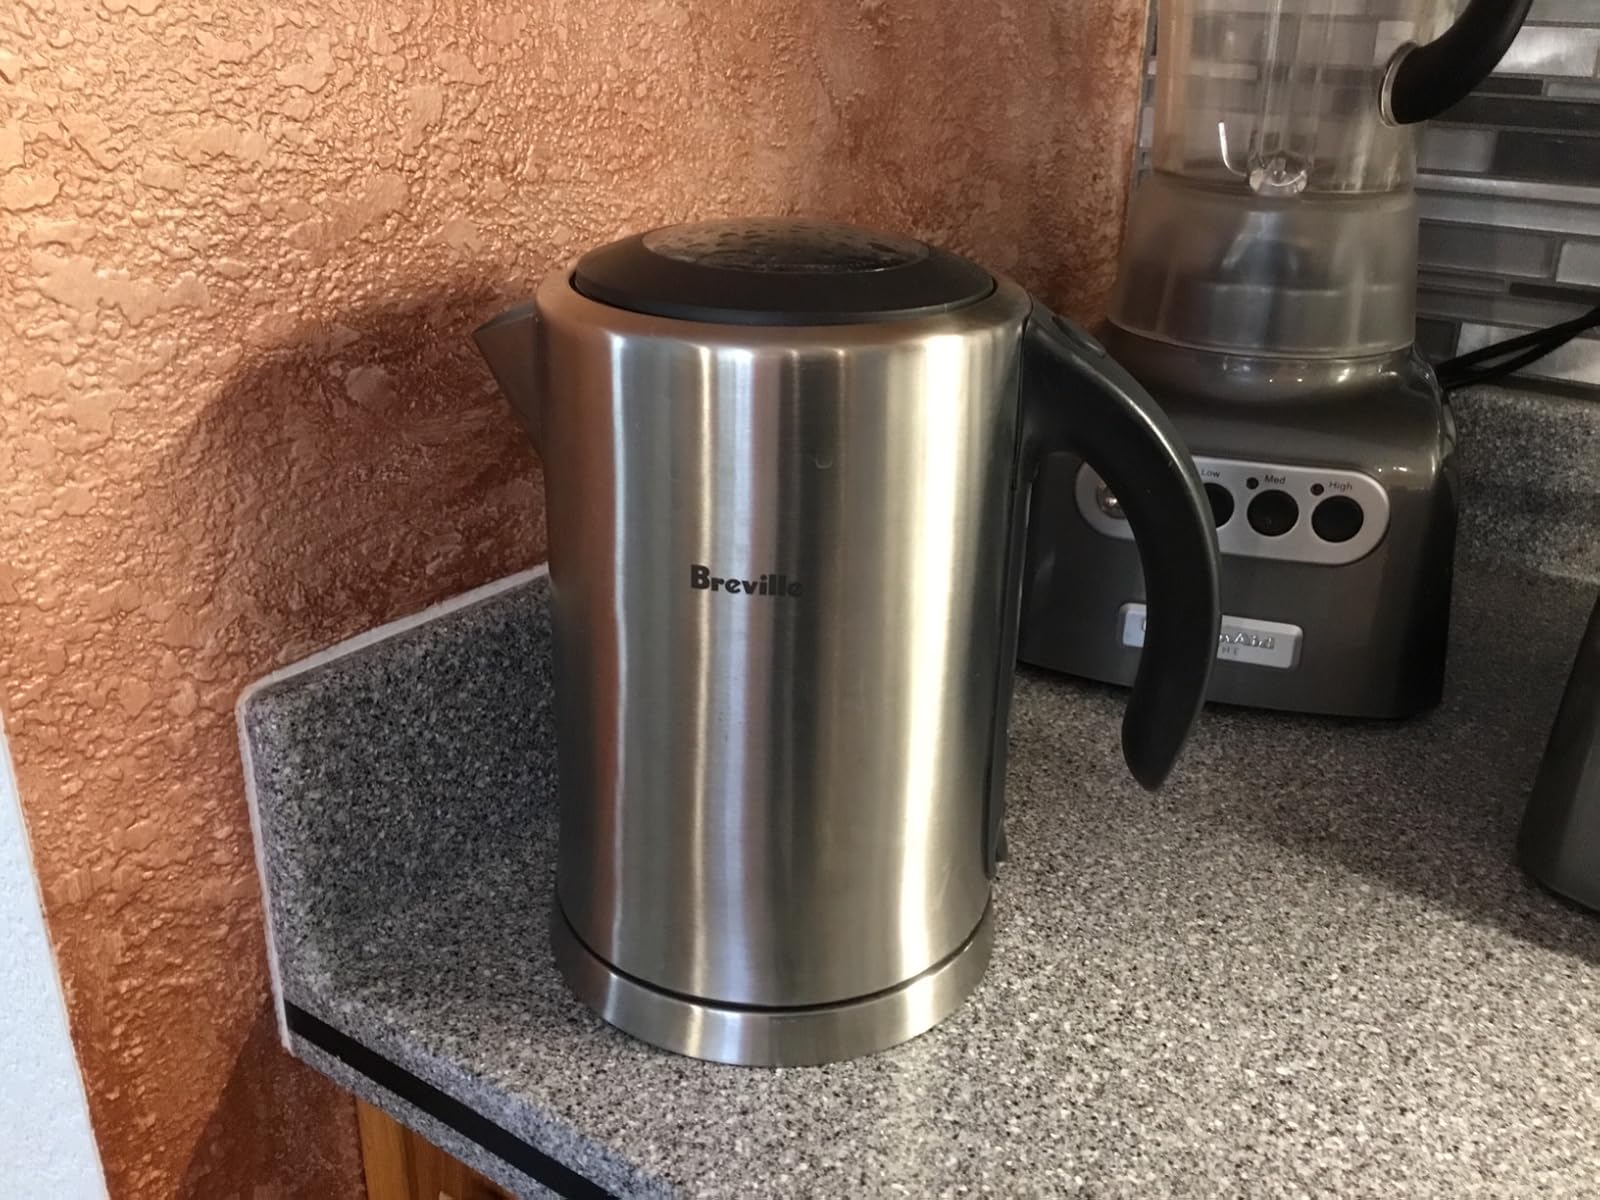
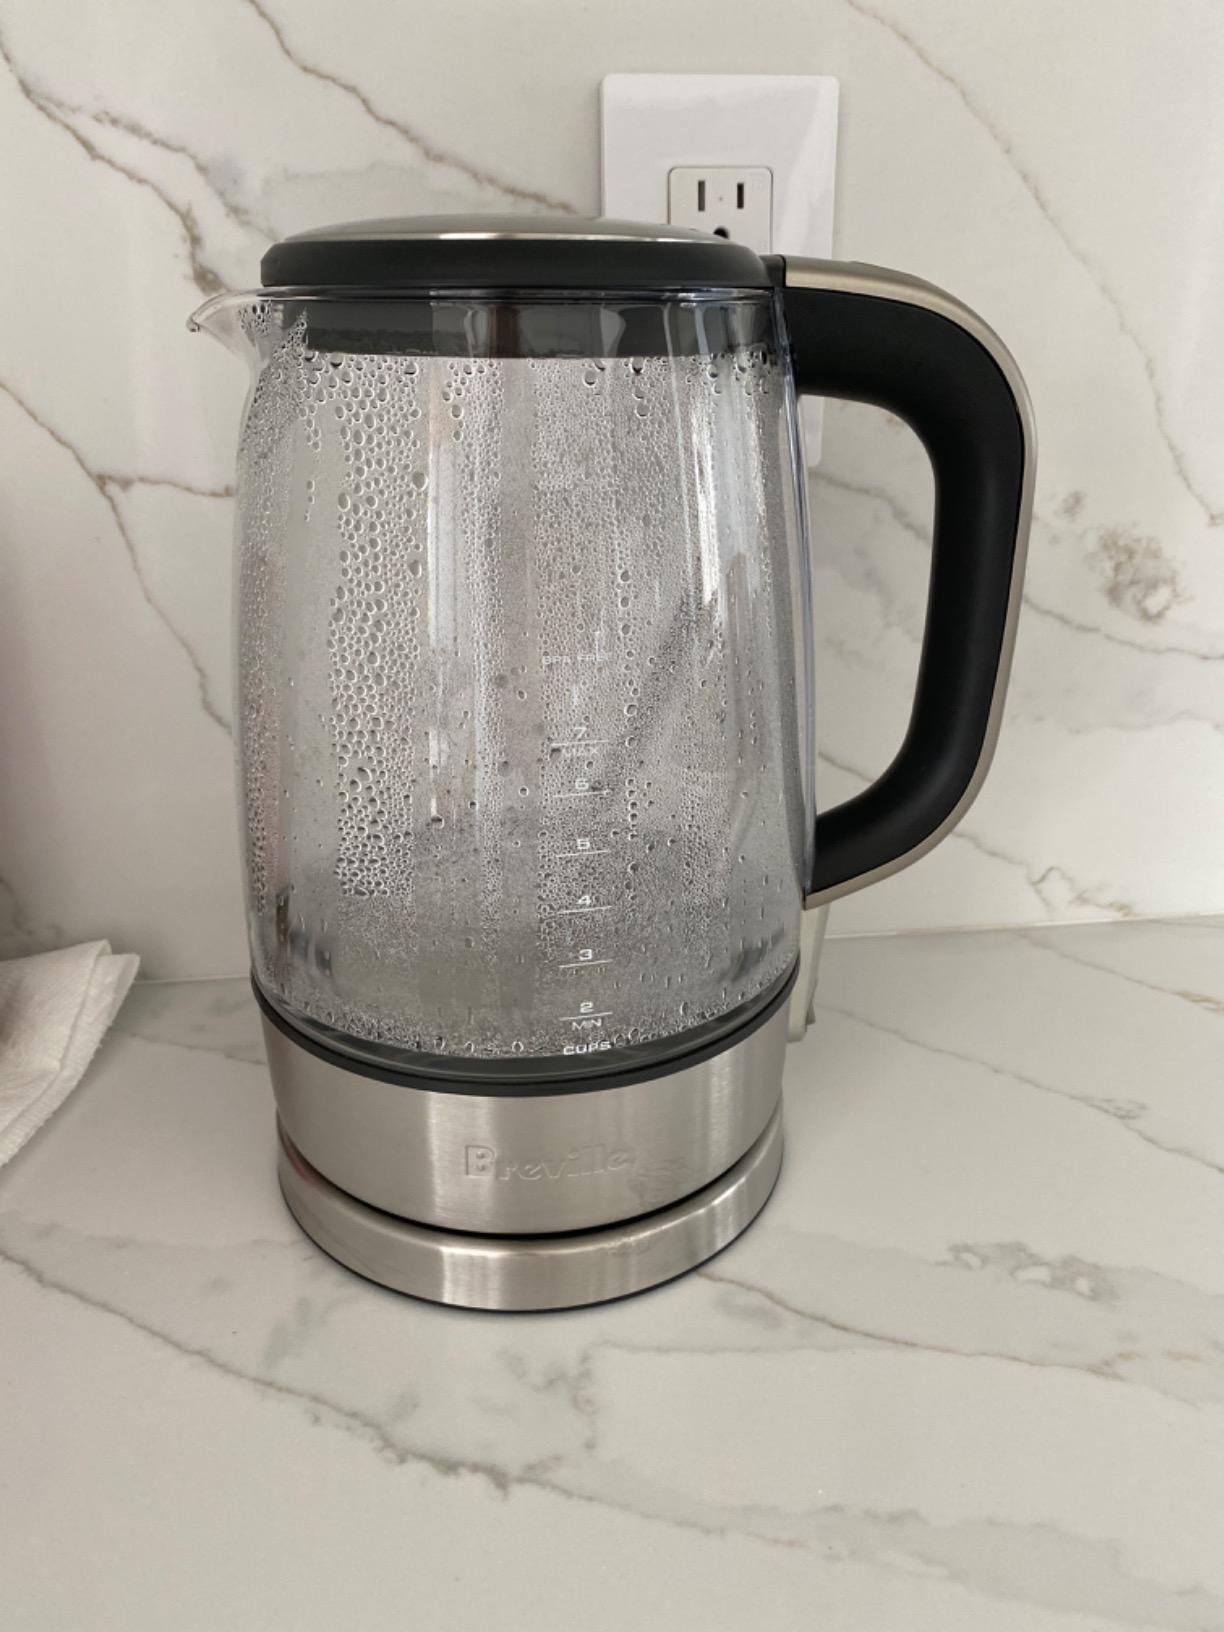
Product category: items_kettle
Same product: no